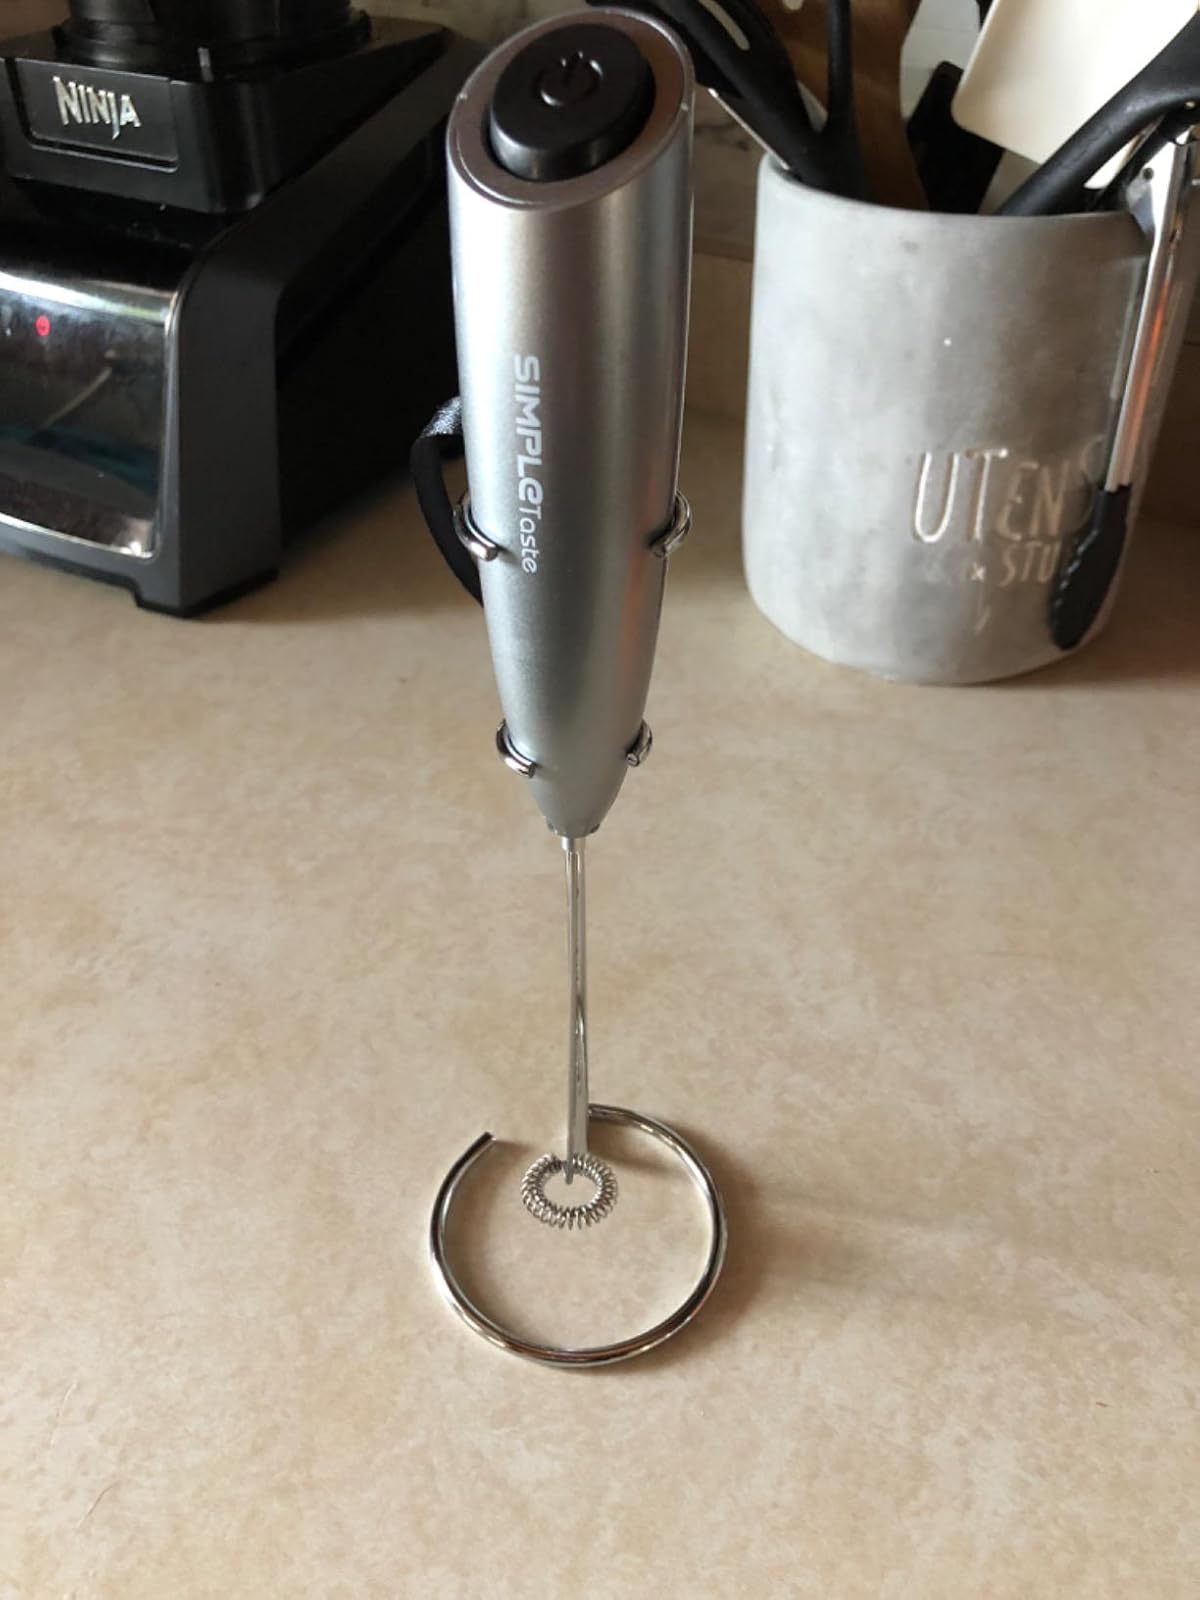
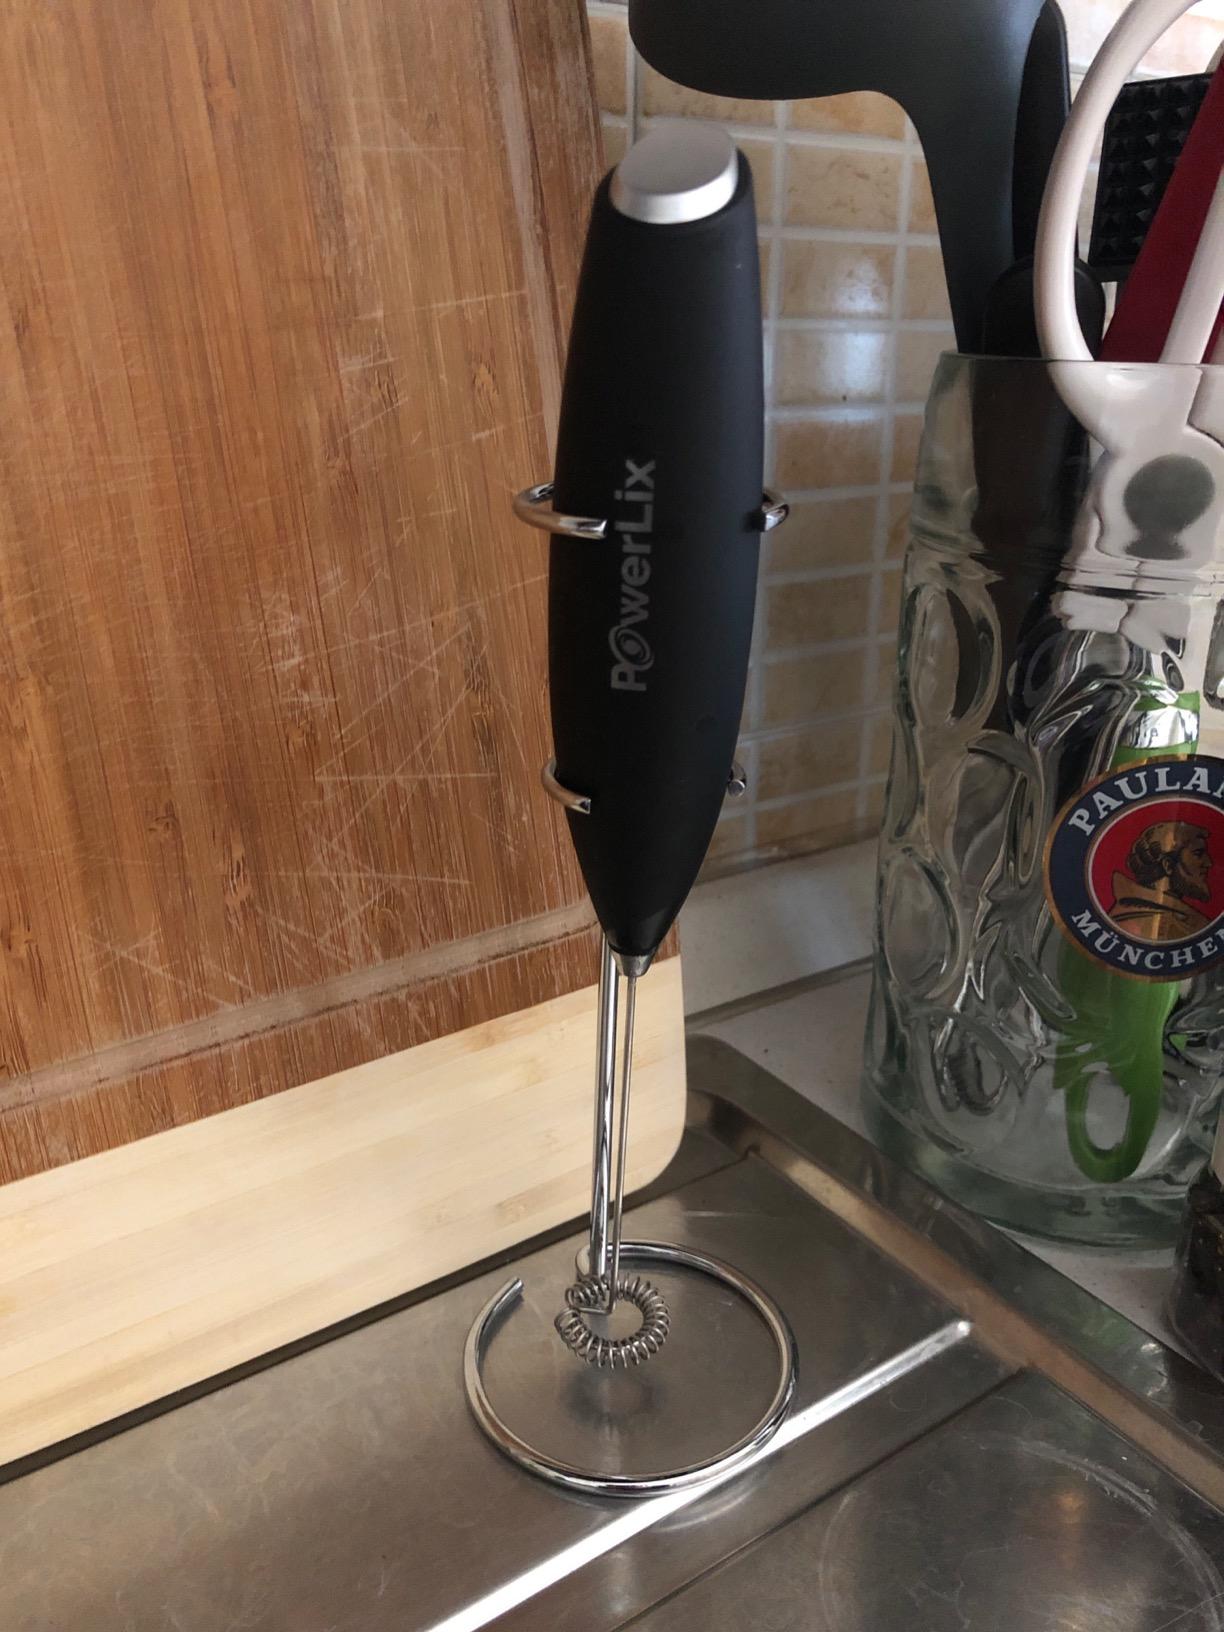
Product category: items_mixer
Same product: no